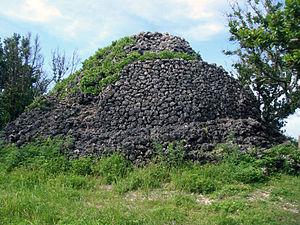
Les balises Sakishima constituent un réseau de dix-huit plates-formes d'observation et de balises datant du début de l'époque d'Edo et situées dans les îles Sakishima, préfecture d'Okinawa au Japon. Édifiées en 1644 par les autorités du royaume de Ryūkyū à l'instigation des seigneurs de Satsuma, à une époque de tensions internationales au cours de la transition entre les dynasties Ming et Qing de Chine, les balises sont chargées de surveiller et de faire rapport sur le trafic maritime, en vue de limiter les navires étrangers conformément à la politique sakoku des Tokugawa. Après une première enquête par le Conseil pour la protection des biens culturels en 1993, en raison des incertitudes sur les droits fonciers et les difficultés de coordination entre les municipalités concernées, ce n'est qu'en 2007 qu'elles sont ensemble désignées « sites historiques ».